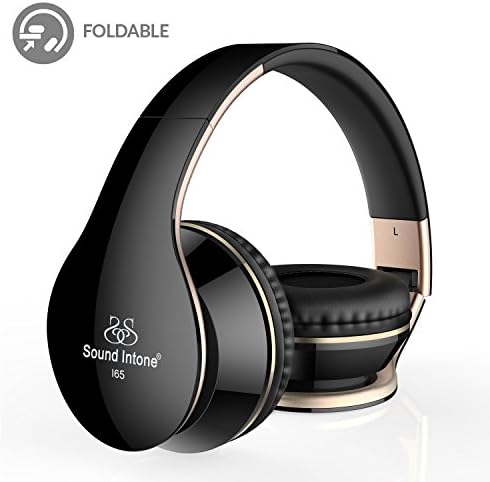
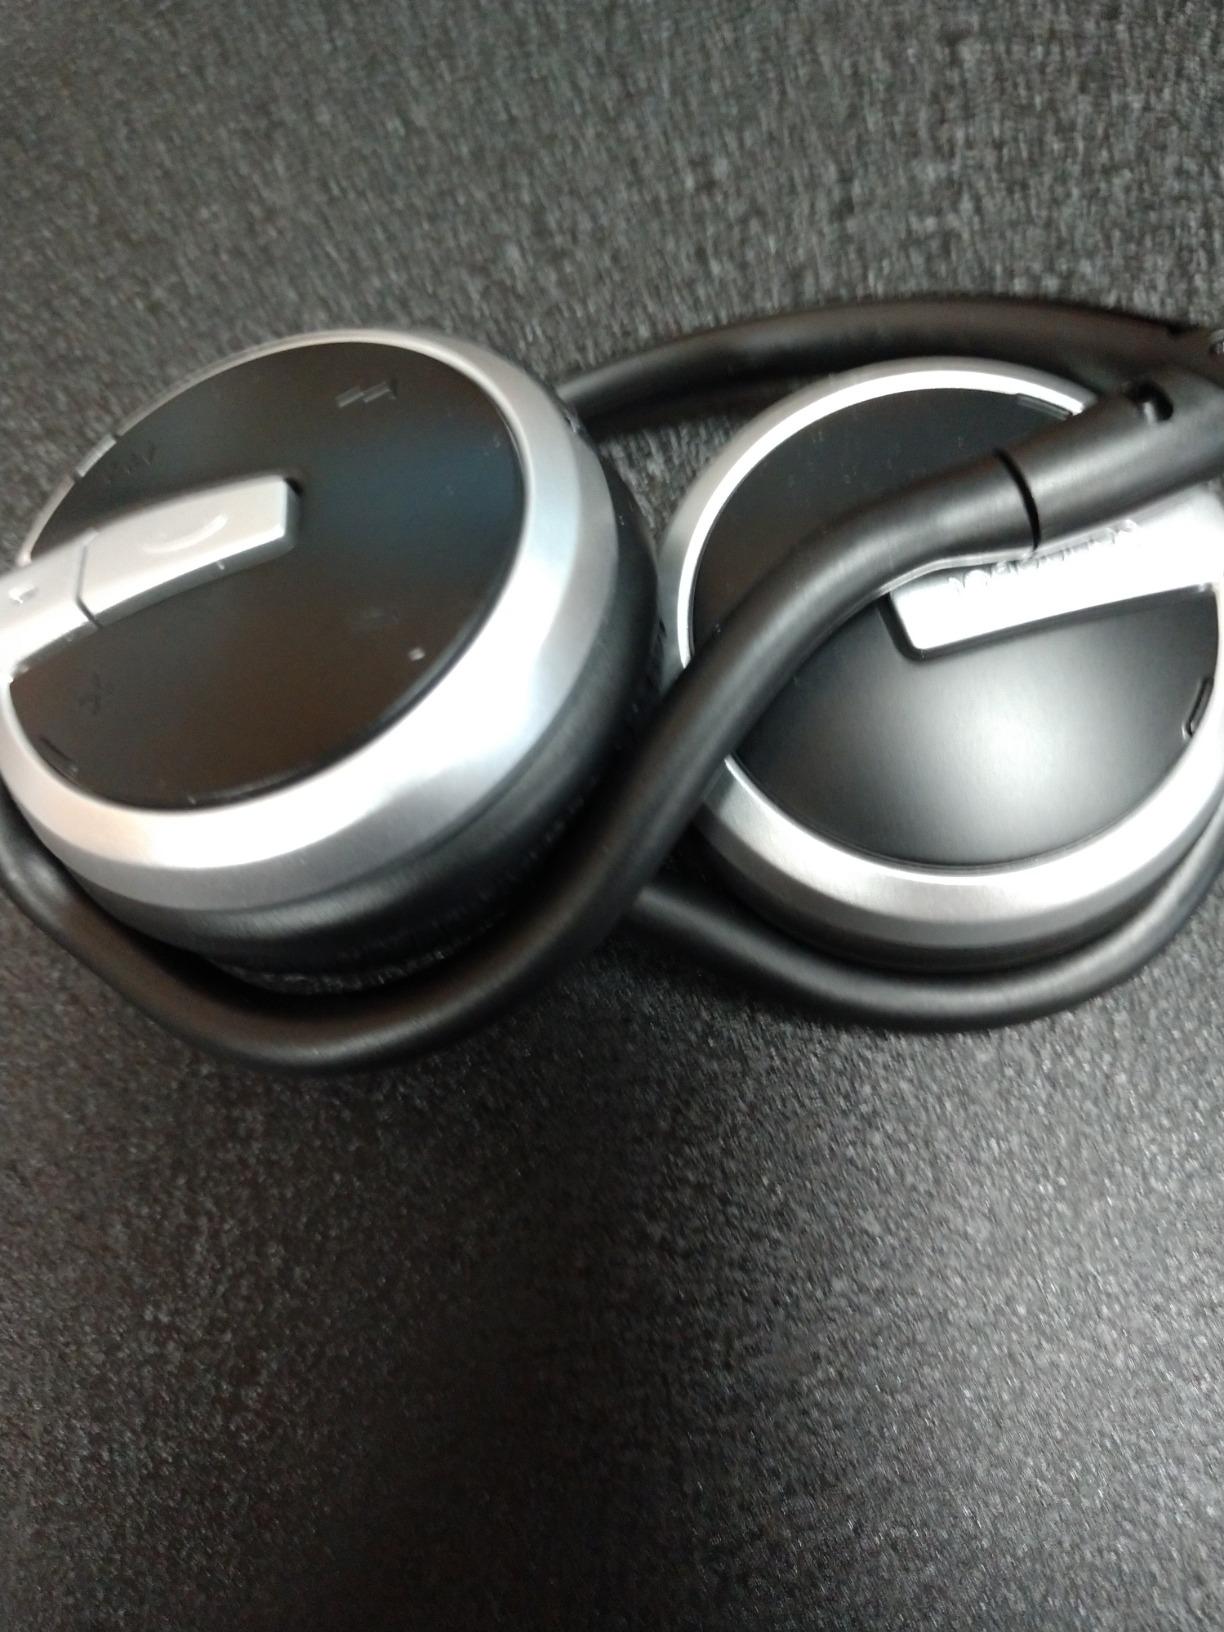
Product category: headphones
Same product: no